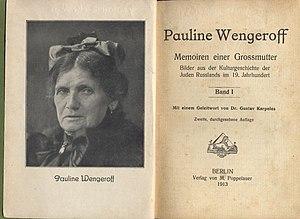
Pauline Wengeroff est l'auteur d'un livre en deux volumes décrivant son expérience de la modernité juive en Russie à la fin du XIXᵉ siècle. Elle est la mère de Semyon Vengerov, historien de la littérature de la Russie impériale, et d'Isabelle Vengerova, pianiste et professeure de musique.